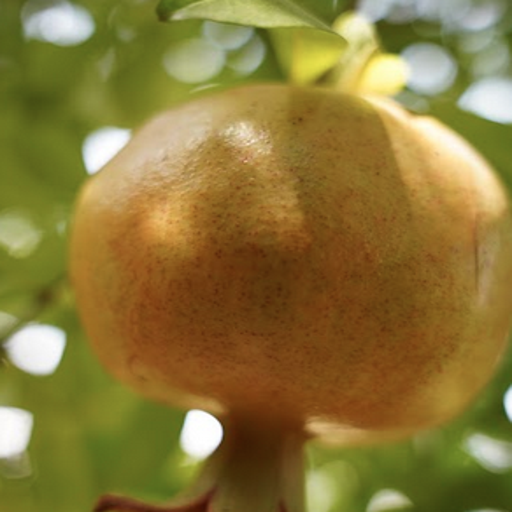
Label: Healthy